2013 Moto3 World Championship

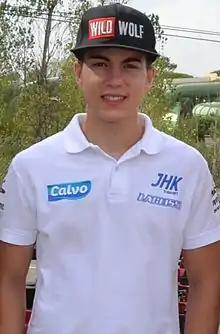
Maverick Viñales was the 2013 Moto3 Champion.

The 2013 FIM Moto3 World Championship was a part of the 65th F.I.M. Road Racing World Championship season. The riders' championship title was won by Team Calvo rider Maverick Viñales and runner up by Álex Rins from Estrella Galicia 0,0.